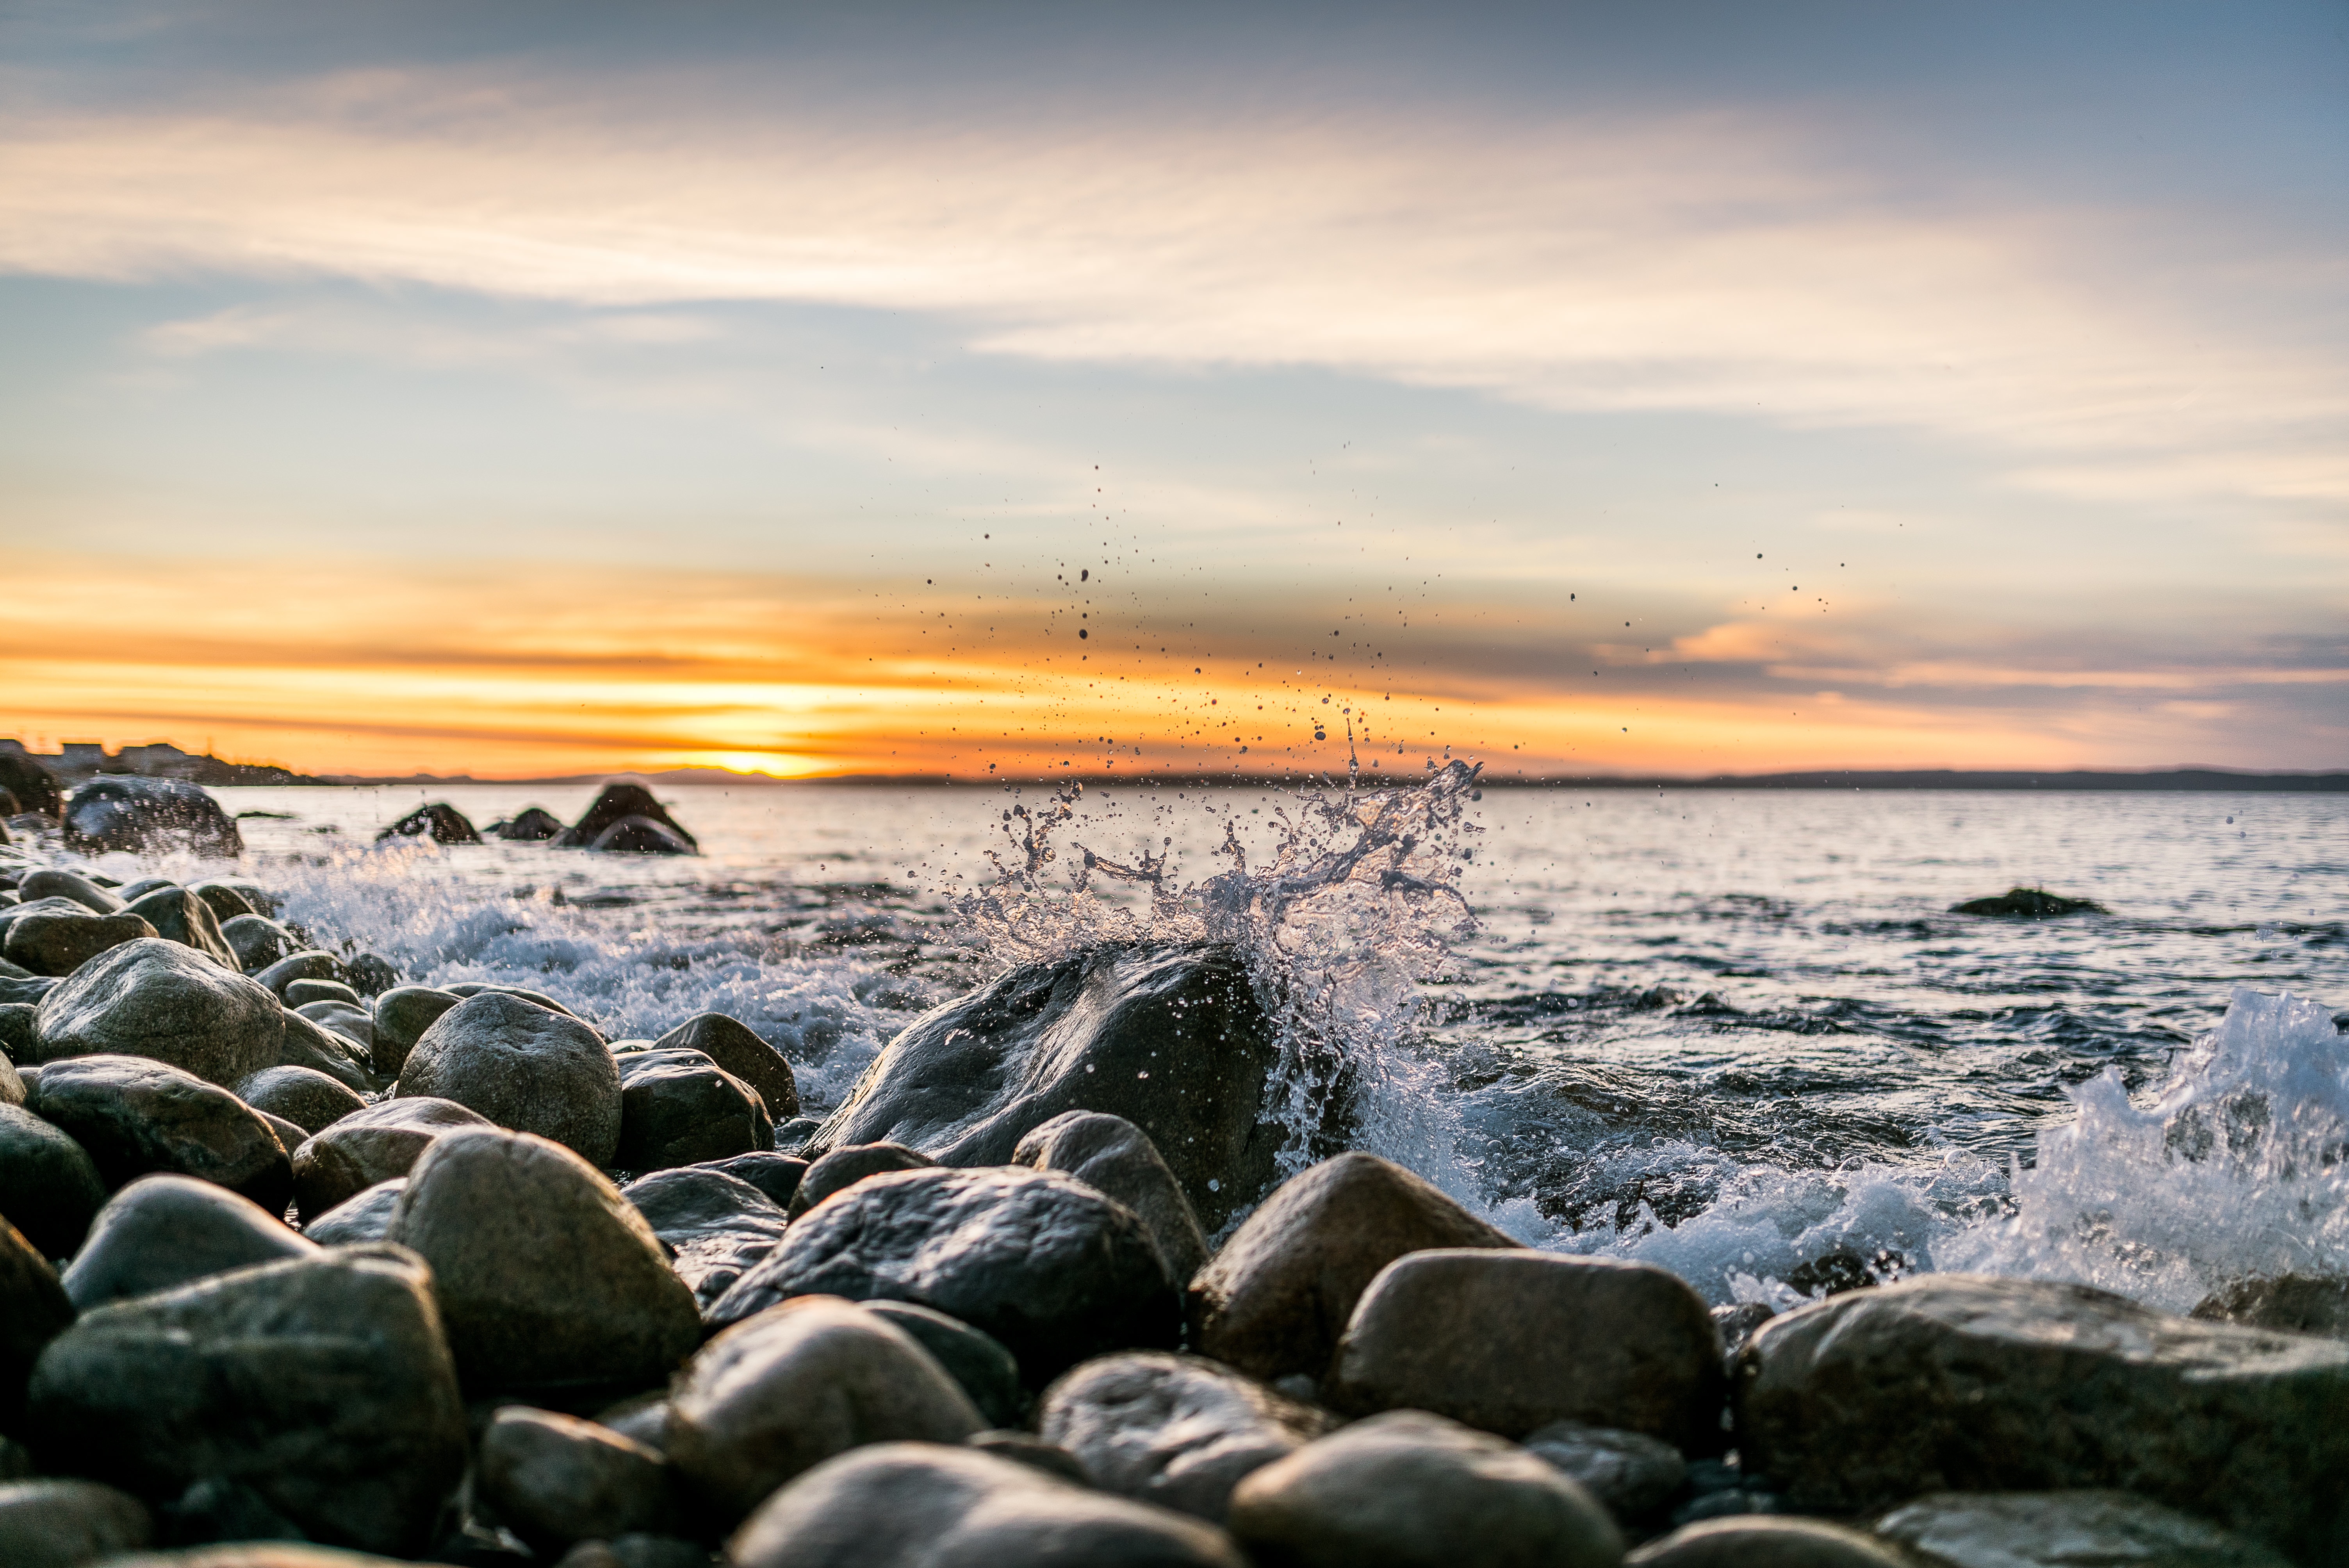
beach, sea, coast, sand, rock, ocean, horizon, cloud, sunrise, sunset, sunlight, morning, shore, wave, dawn, dusk, evening, bay, material, body of water, wind wave